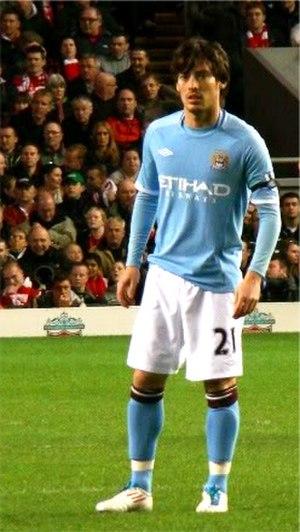
David Josué Jiménez Silva, né le 8 janvier 1986 à Arguineguín, est un footballeur espagnol jouant pour la Real Sociedad. Il évolue au poste de meneur de jeu ou de milieu offensif et peut également jouer comme ailier ou attaquant de soutien.